Bavelse

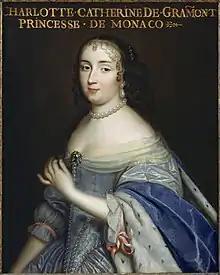
Catherine Charlotte de Gramont

In 1709 and 1710, Næsbyholm and nearby Bavelse were acquired by Frederik IV for his mistress, Charlotte Helene von Schindel, who was given the title Countess of Frederiksholm. The relationship ended in 1711; Frederick entered into his relationship with Anne Sophie Reventlow and ordered Charlotte Helene von Schindel to leave court for her estate in Själland. She initially stopped at Fyn and claimed to be pregnant with Frederick's child, but the pregnancy turned out to be false. Charlotte Helene von Schindel hosted a vivid social life at her estate and entered into a relationship with the noble Ernst G. Bülow, with whom she had a child. The couple tried to conceal the birth, but when the monarch was informed, they were given permission to marry, and did so on 9 February 1716. Næstbyholm and Bavelse reverted to the crown when the countship was dissolved.